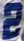
Number: 2